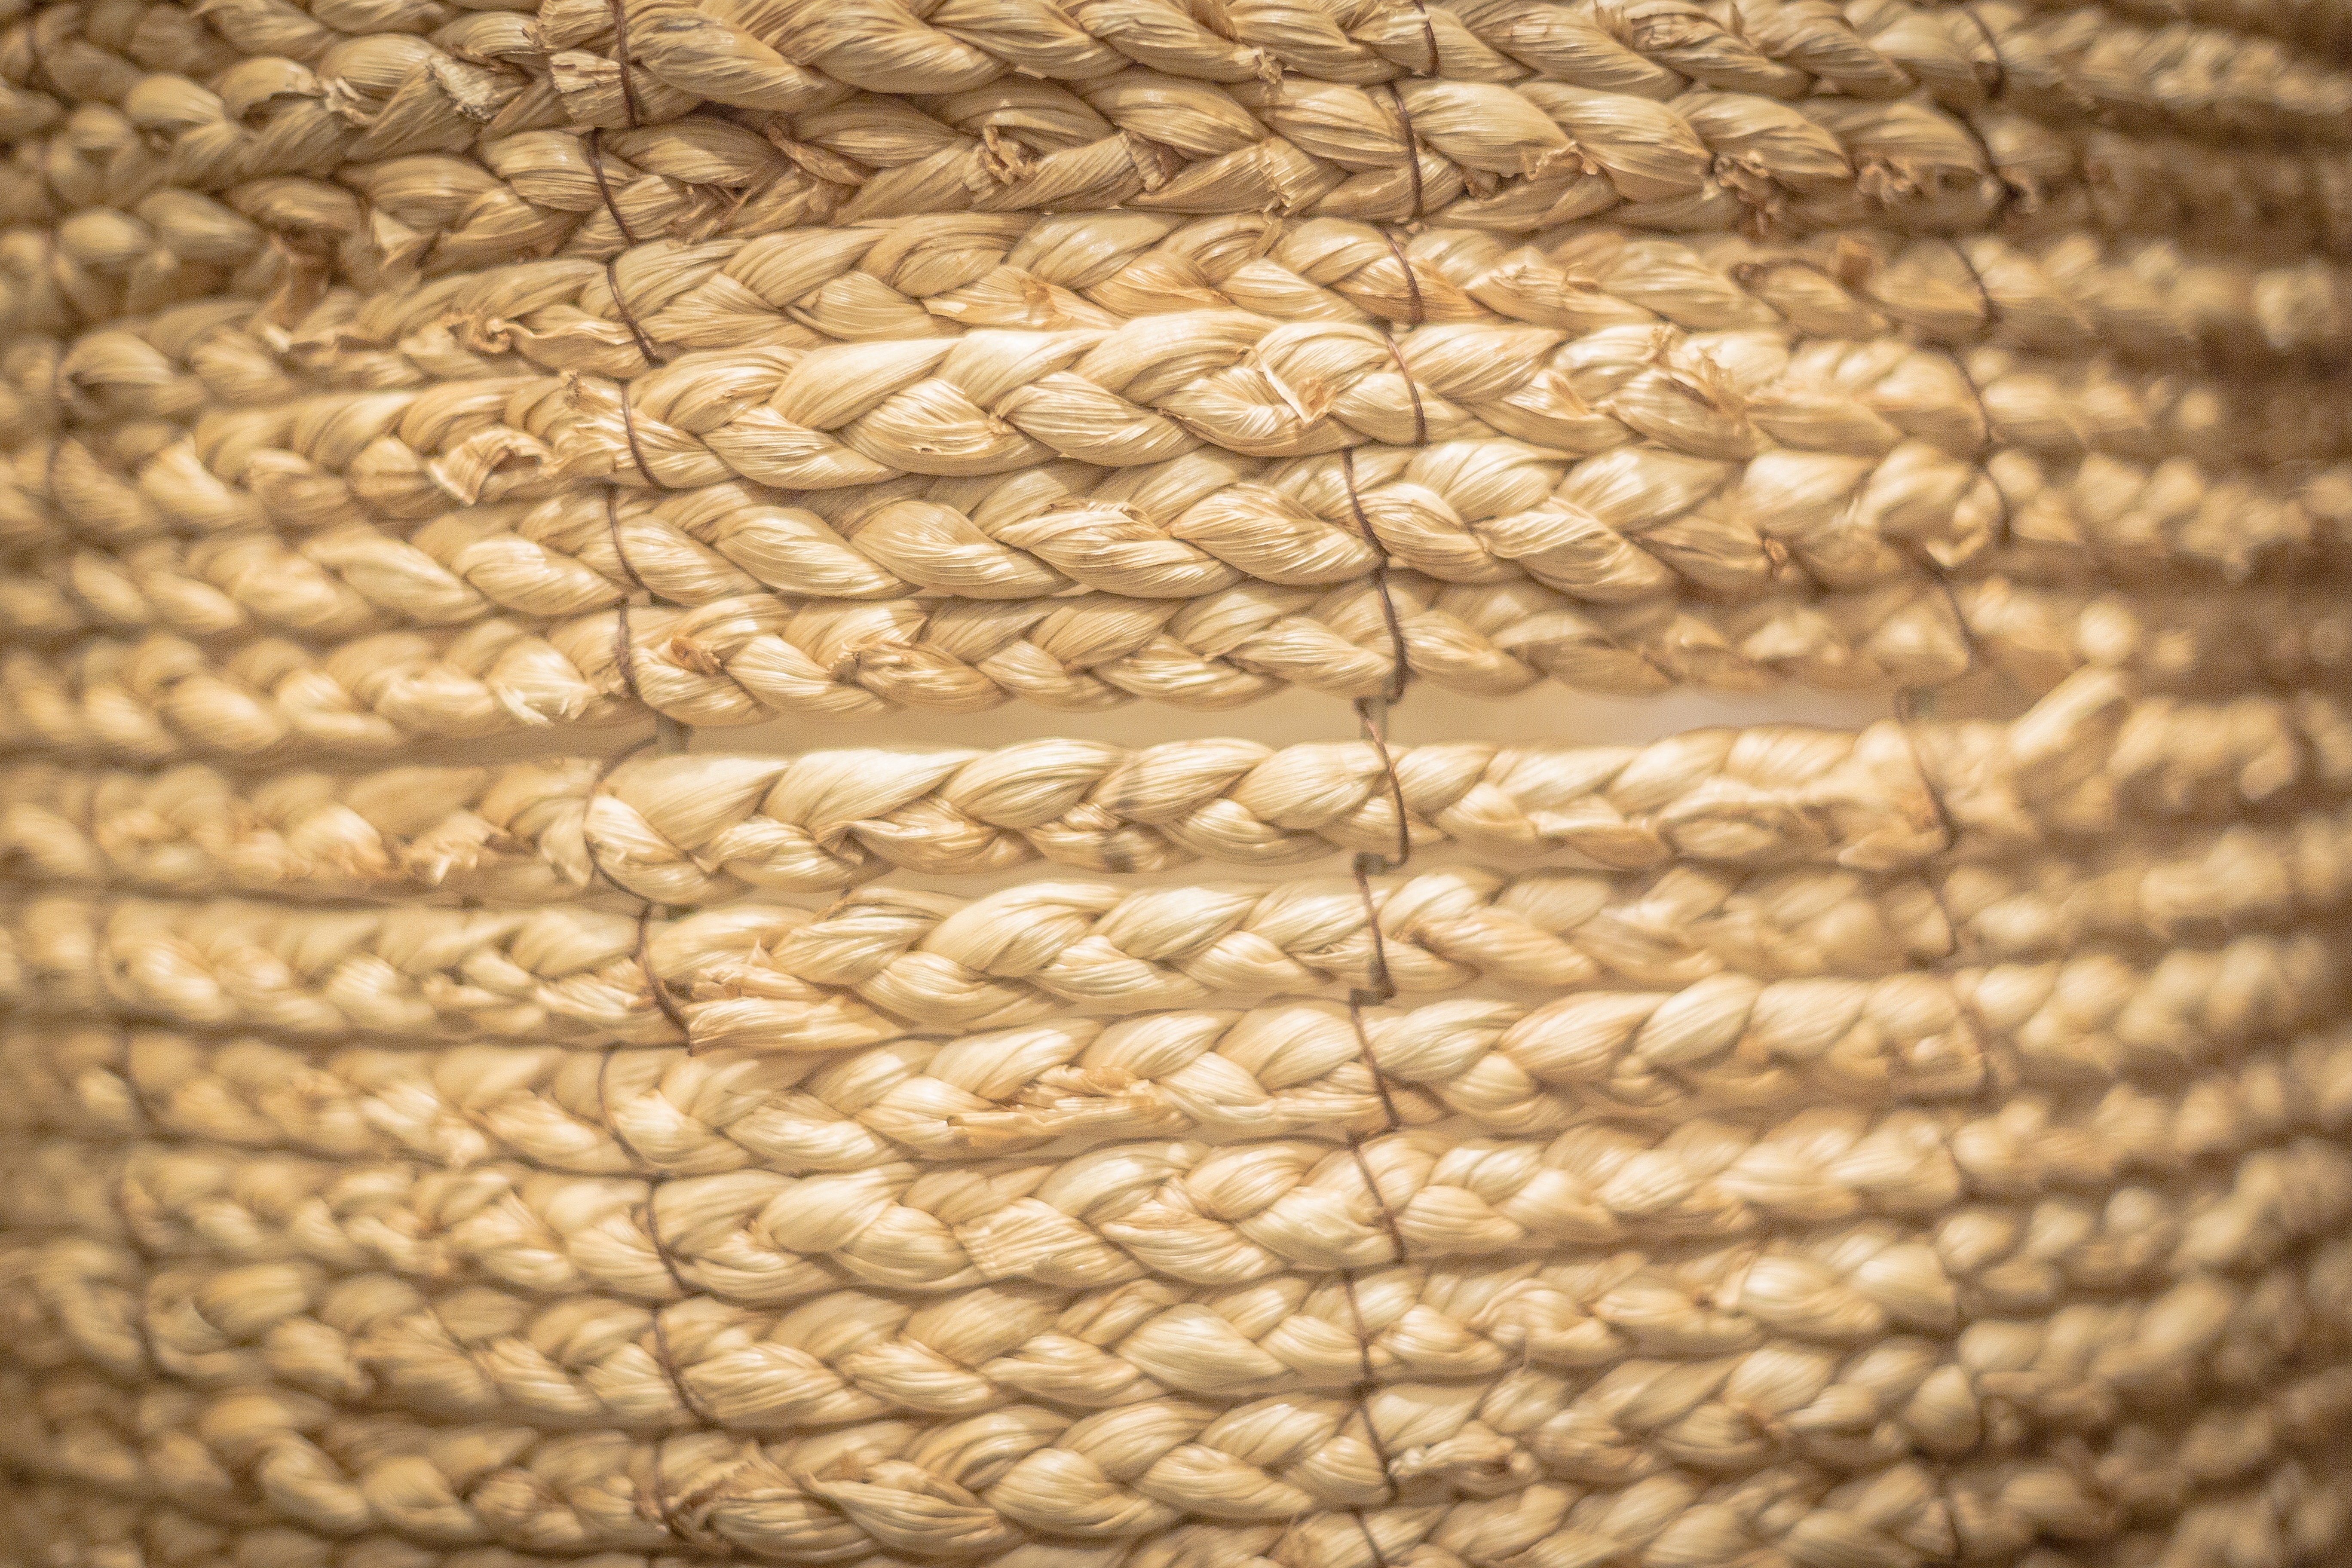
nature, rope, home, rustic, pattern, natural, brown, bag, craft, agriculture, basket, material, wicker, close up, decorative, net, straw, handmade, handwork, flooring, wickerwork, straw basket